Kimura Buzan

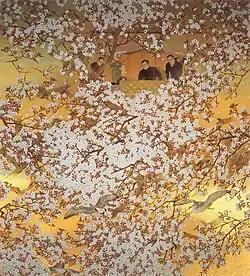
Imperial Visit to the Tokugawa Residence, Meiji Memorial Picture Gallery

Born in 1876 in Kasama, Ibaraki, the eldest son of a samurai in the Kasama Domain, as a child he studied with a "Nanga" master, then from his mid-teens with . In 1896 he graduated from the Tokyo School of Fine Arts and in 1898 was involved in the foundation of the Nihon Bijutsuin.